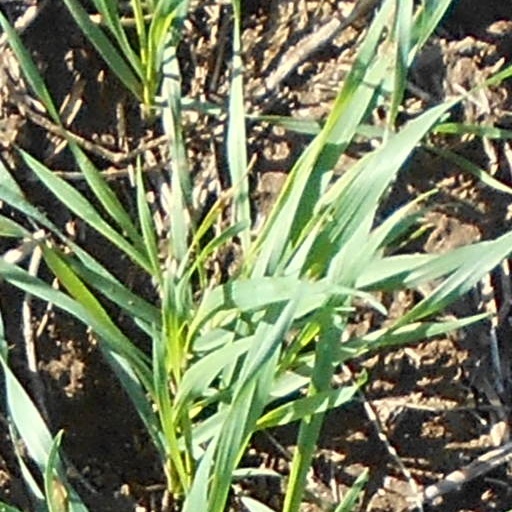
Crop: wheat